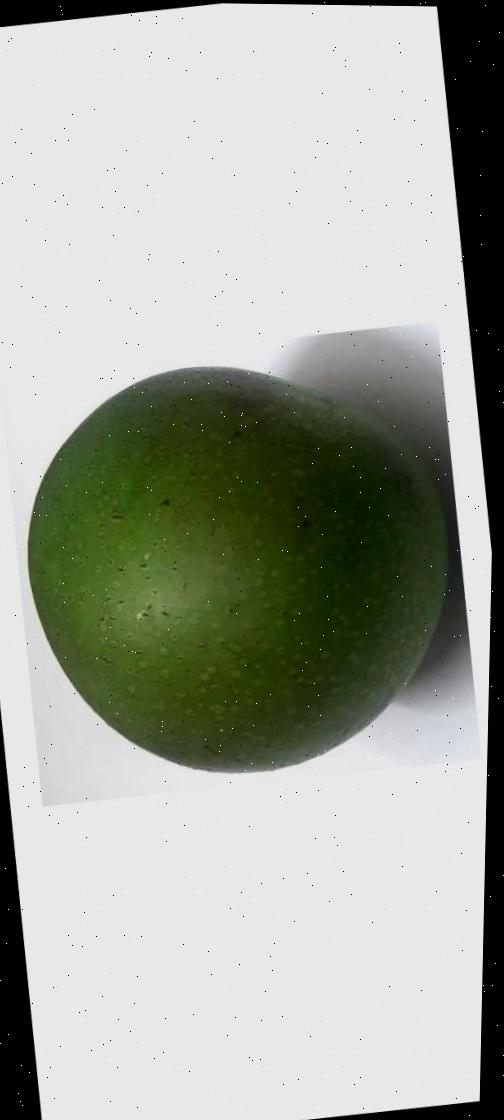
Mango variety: Ashshina Zhinuk